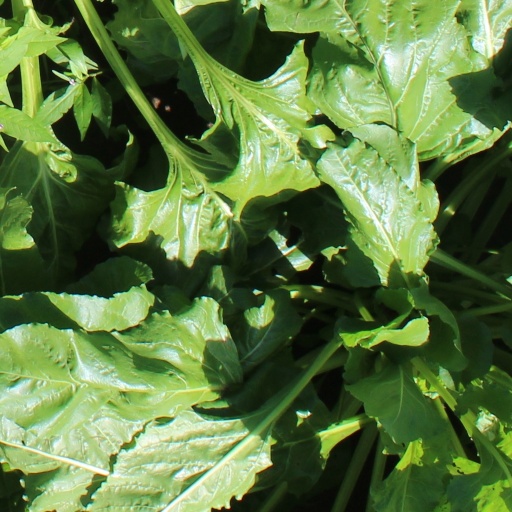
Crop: sugar beet